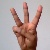
The image shows a hand gesture representing the letter 'W' in Indian Sign Language.